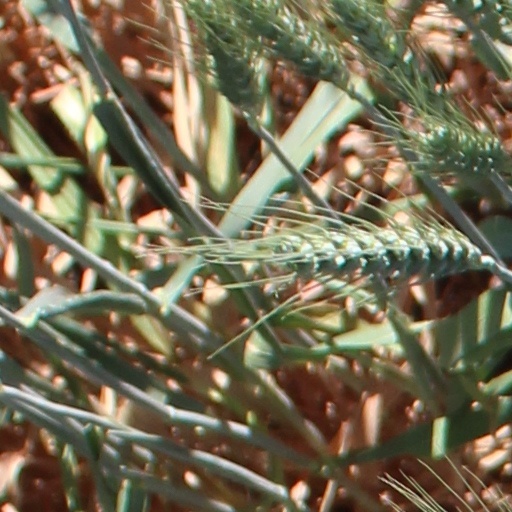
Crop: wheat